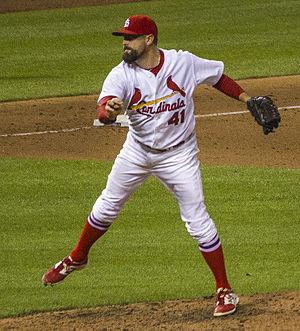
Patrick John Neshek est un lanceur de relève droitier des Phillies de Philadelphie de la Ligue majeure de baseball.